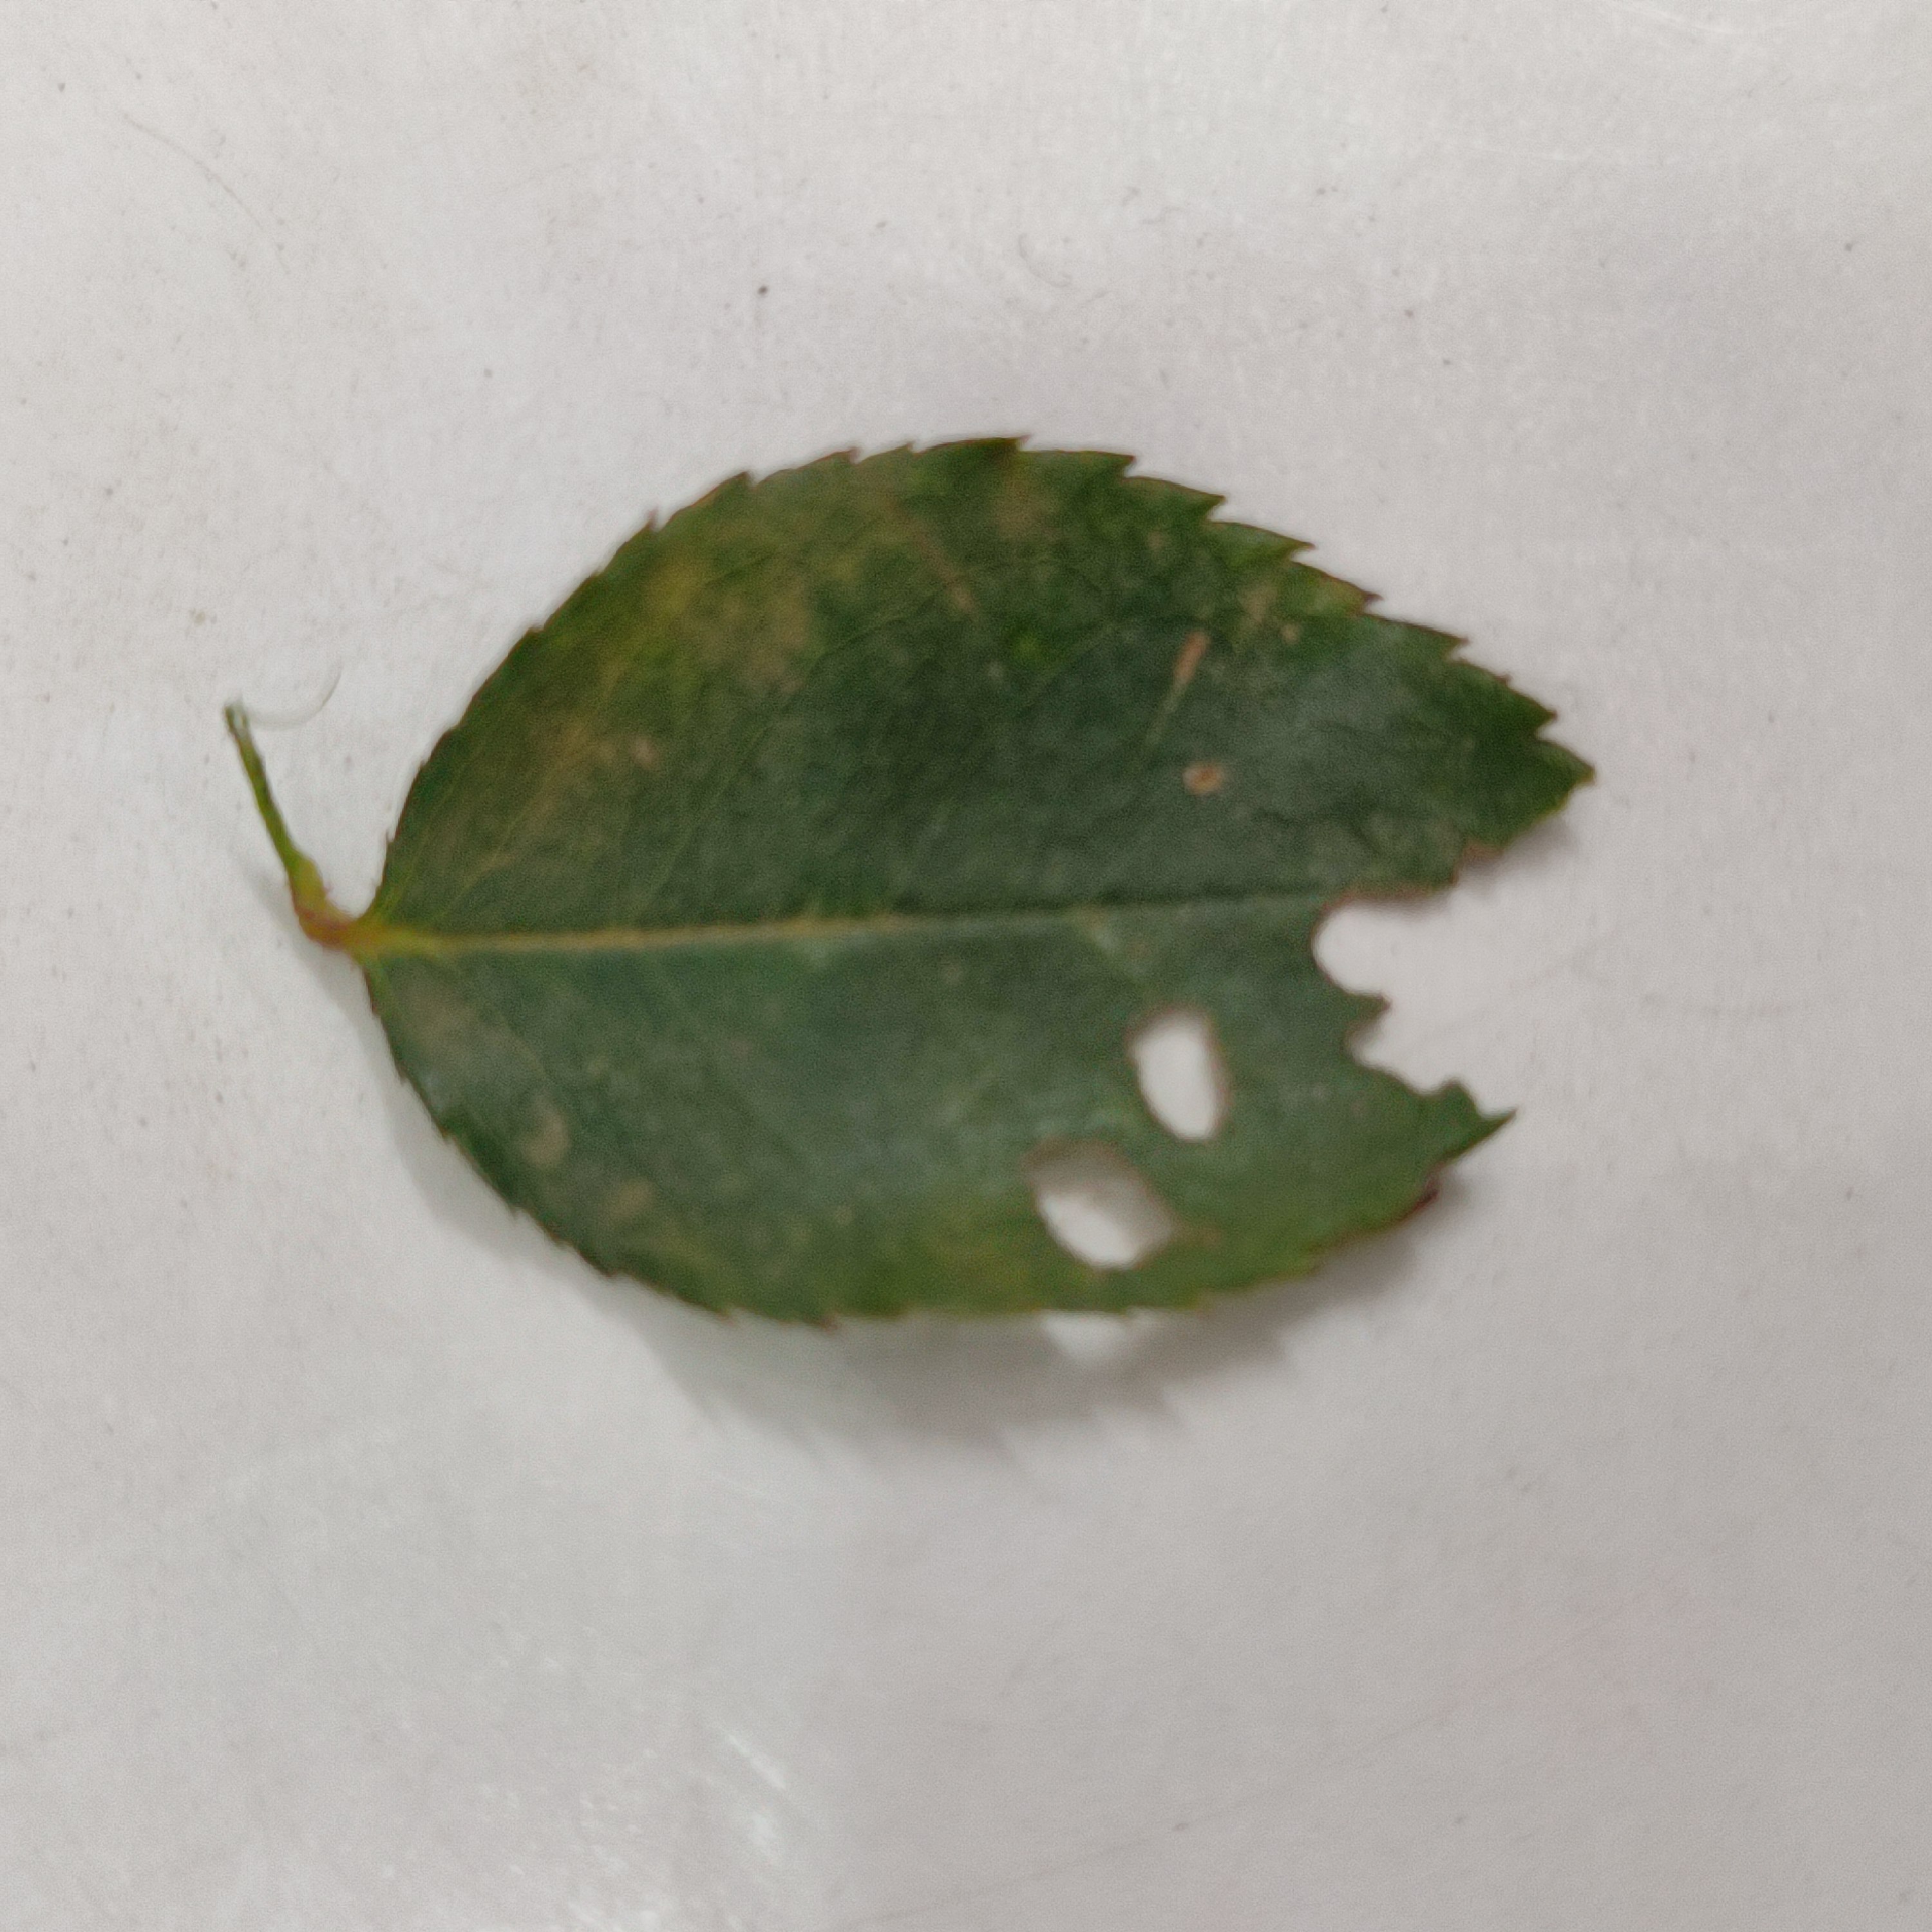
Label: Insect Hole